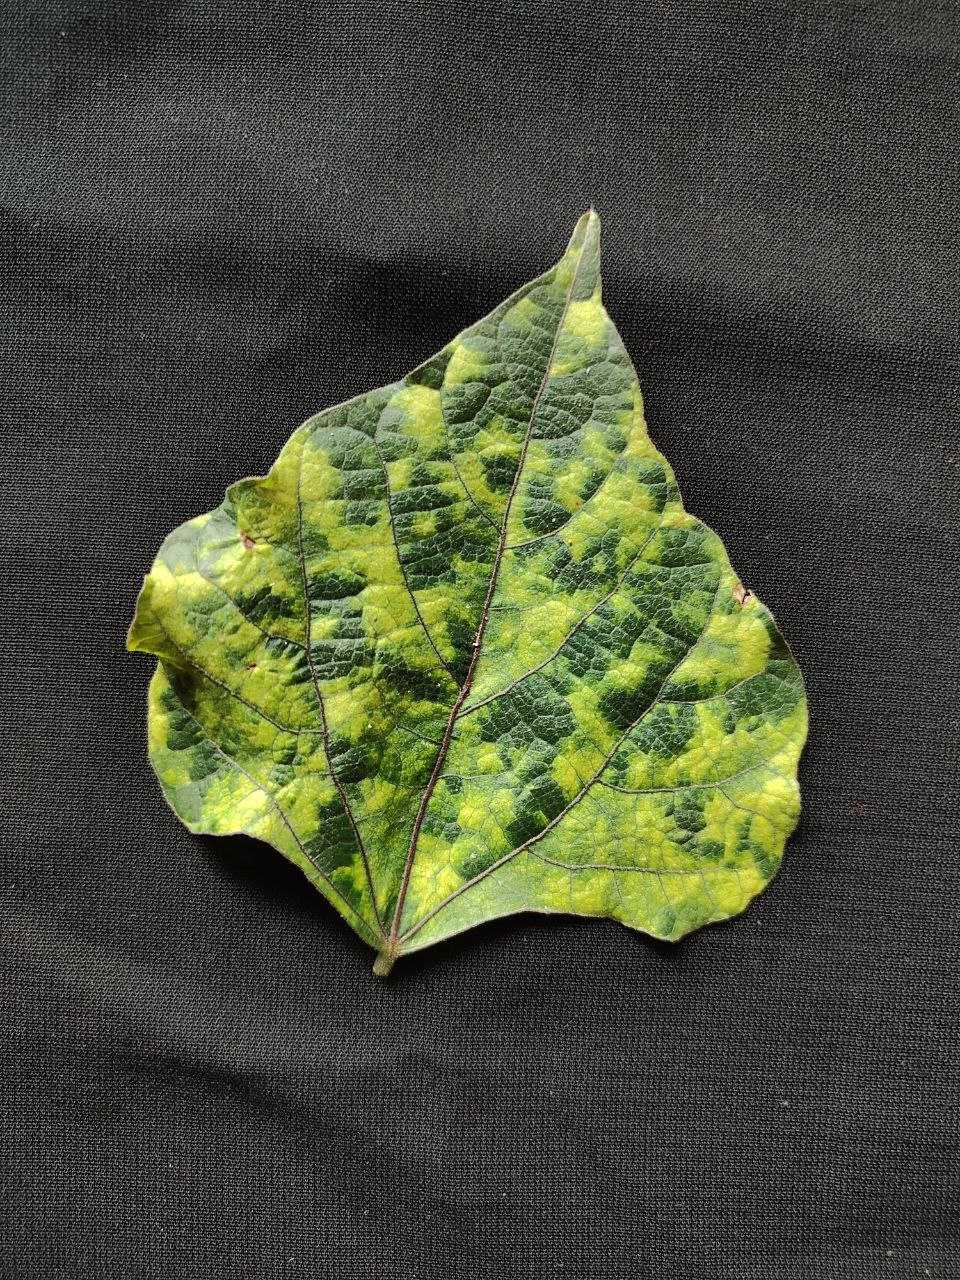
Crop: bean
Leaf condition: Mosaic Virus